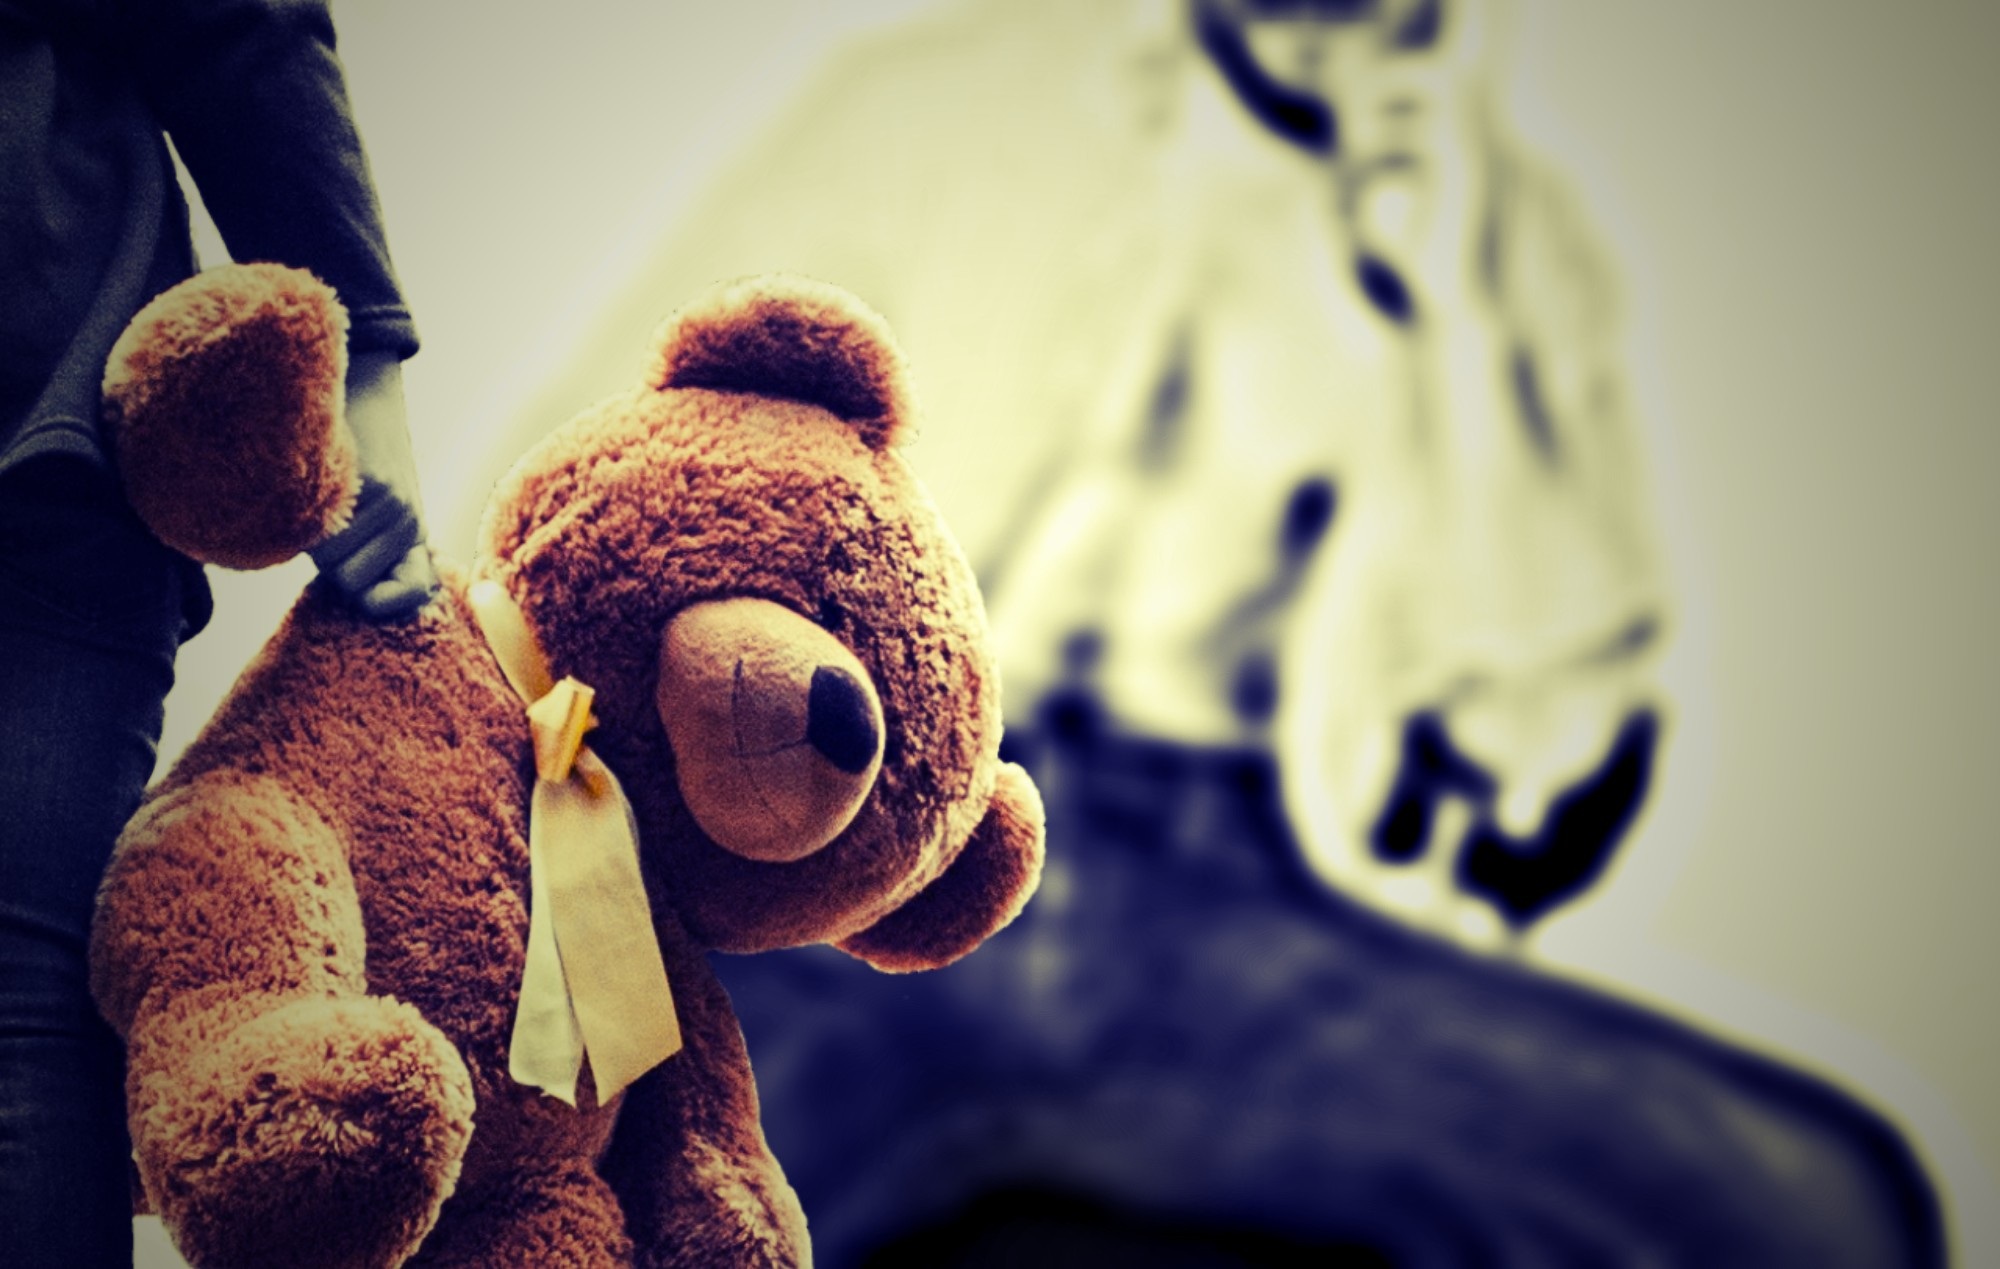
hand, photography, color, child, blue, toy, teddy bear, close up, help, textile, fear, brutal, stop, abuse, rape, cruelty, coercion, violent, distress, forced, underage